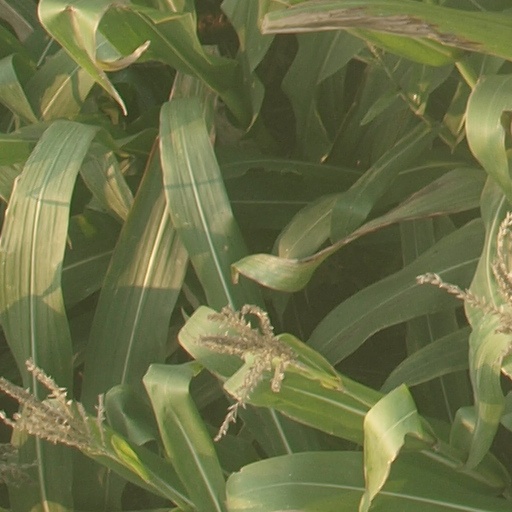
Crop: maize; corn